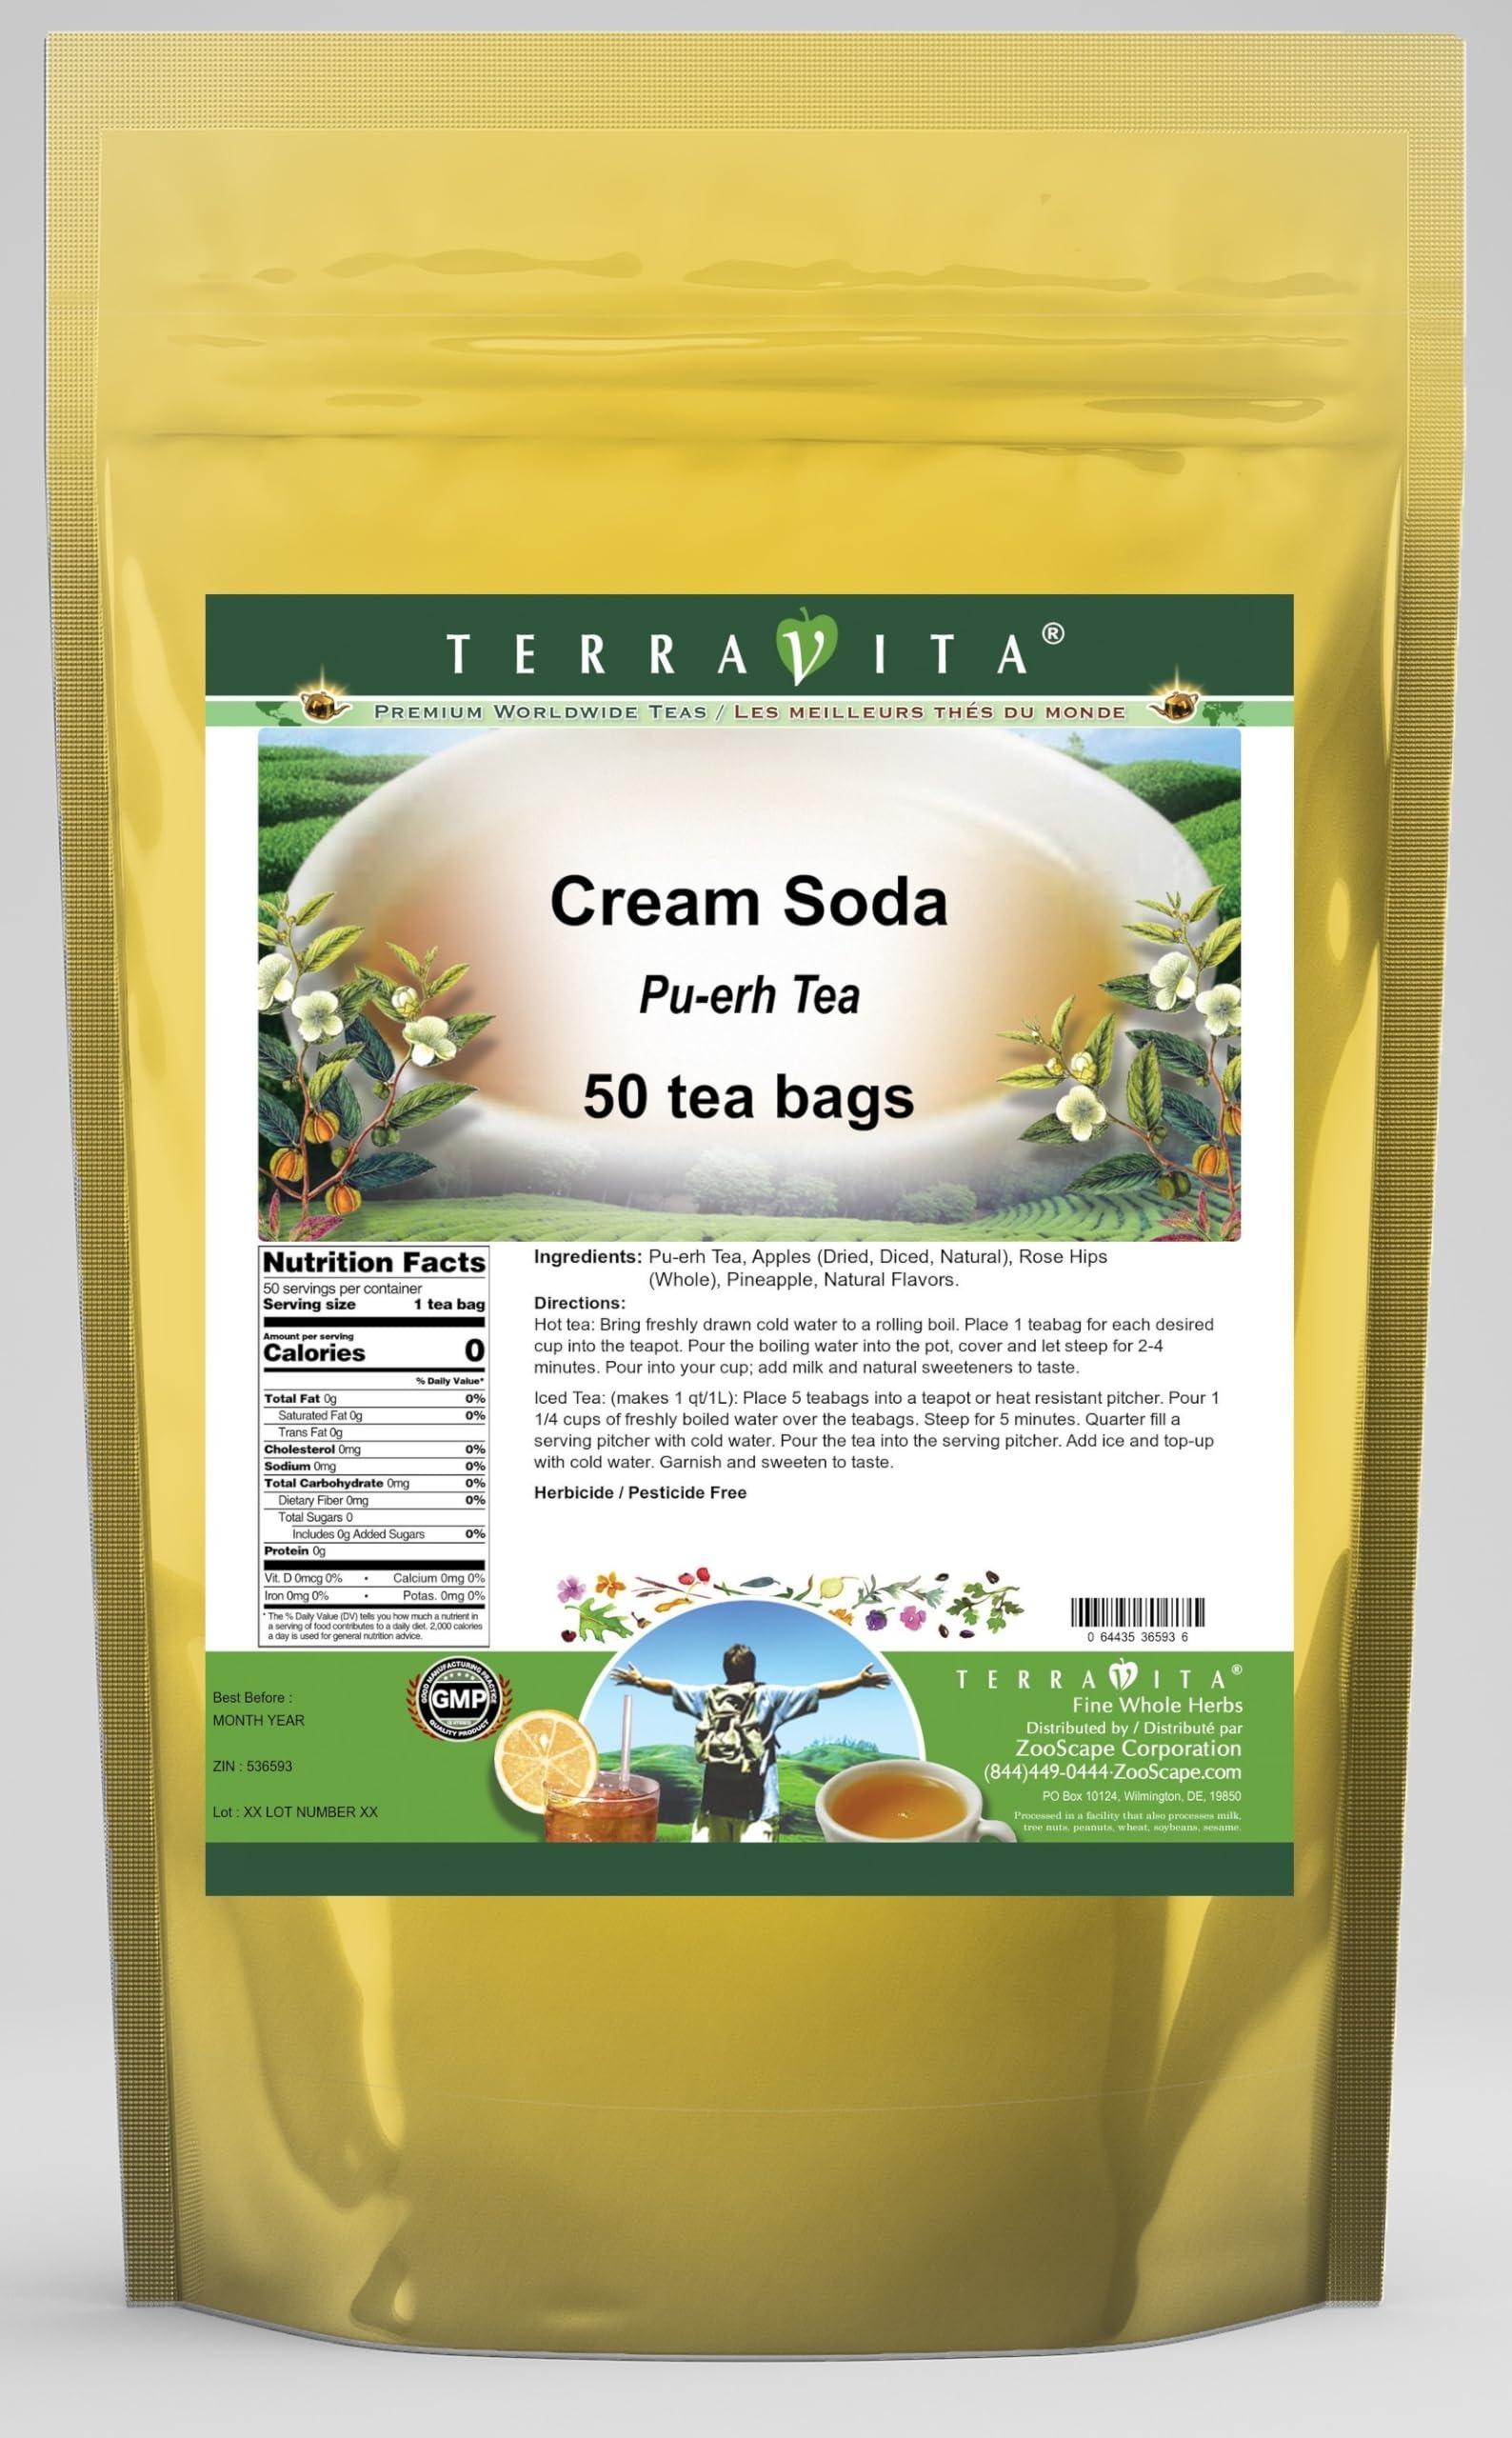
Item Name: Cream Soda Pu-erh Tea (50 tea bags, ZIN: 536593) - 2 Pack
Bullet Point 1: Our Cream Soda Pu-erh Tea is a terrific flavored Pu-erh tea with Dried Apples (Diced, Natural), Rose Hips and Pineapple that you can enjoy again and again! You will really enjoy the special Cream Soda aroma and taste! - Ingredients: Pu-erh tea, Dried Apples (Diced, Natural), Rose Hips, Pineapple and Natural Cream Soda Flavor.
Bullet Point 2: No fillers.
Bullet Point 3: Manufacturer: TerraVita
Bullet Point 4: Size: 50 tea bags
Bullet Point 5: Pu-erh Tea Bags - Packed in a convenient upright pouch!
Product Description: Our Cream Soda Pu-erh Tea is a terrific flavored Pu-erh tea with Dried Apples (Diced, Natural), Rose Hips and Pineapple that you can enjoy again and again! You will really enjoy the special Cream Soda aroma and taste! - Ingredients: Pu-erh tea, Dried Apples (Diced, Natural), Rose Hips, Pineapple and Natural Cream Soda Flavor. - Hot tea brewing method: Bring freshly drawn cold water to a rolling boil. Place 1 teabag for each desired cup into the teapot. Pour the boiling water into the pot, cover and let steep for 2-4 minutes. Pour into your cup; add milk and natural sweeteners to taste. - Iced tea brewing method: (to make 1 liter/quart): Place 5 teabags into a teapot or heat resistant pitcher. Pour 1 1/4 cups of freshly boiled water over the teabags. Steep for 5 minutes. Quarter fill a serving pitcher with cold water. Pour the tea into the serving pitcher. Add ice and top-up with cold water. Garnish and sweeten to taste. - TerraVita is an exclusive line of premium-quality, natural source products that use only the finest, purest and most potent ingredients found around the world. TerraVita is hallmarked by the highest possible standards of purity, potency, stability and freshness. All of our products are prepared with the highest elements of quality control, from raw materials through the entire manufacturing process, up to and including the moment that the bottles or bags are sealed for freshness and shipped out to you. Our highest possible standards are certified by independent laboratories and backed by our personal guarantee. - TerraVita exists to meet and ensure your family's health and wellness without the harmful effects of chemicals and health products. We strive to make all of our products affordable and reliable and are constantly searching the market to mainta
Value: 100.0
Unit: Count

Price: 39.71